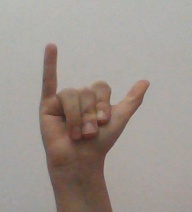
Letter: ya